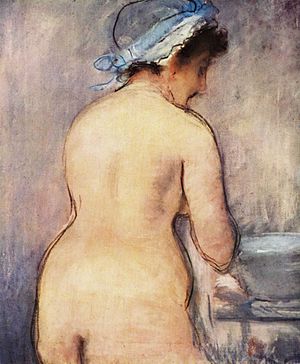
Pastelmaleri
Édouard Manet, La Toilette, 1880-81, Kunsthaus Zürich.
Pastelmaleri, maleri eller rettere tegning med tørre farvestifter, pastelfarver, på pergament, ru papir eller præpareret lærred. Da farveafskygningerne ikke her som ved olie- og akvarelmaleriet kan frembringes ved en blanding af selve farverne, må hver farvestift så at sige repræsentere sin nuance. Ved at »fordrive«, udjævne, farverne, når de er satte på underlaget, enten med fingrene eller med kork, stomp og lignende opnår man den fine sammensmeltning af farverne, som i forbindelse med disses egen friskhed og skønhed giver pastelmaleri dets bløde ynde og farvernes fløjlslinde overflade. Denne er stærkt modtagelig for ydre påvirkning og må derfor skærmes ved glas. pastelmaleri., som man vil føre tilbage til 15. og 16. århundrede, kom stærkt frem i 18. århundrede, rokokokunstnerne manøvrerede dets teknik med megen gratie. Fra 1737 udstillede Maurice Quentin de La Tour i Frankrig sine fortrinlige pastelportrætter, der hurtig kom på moden, om end akademiet 1747 afslog at optage flere pastelmalere som medlemmer, La Tour var allerede 1746 blevet det.